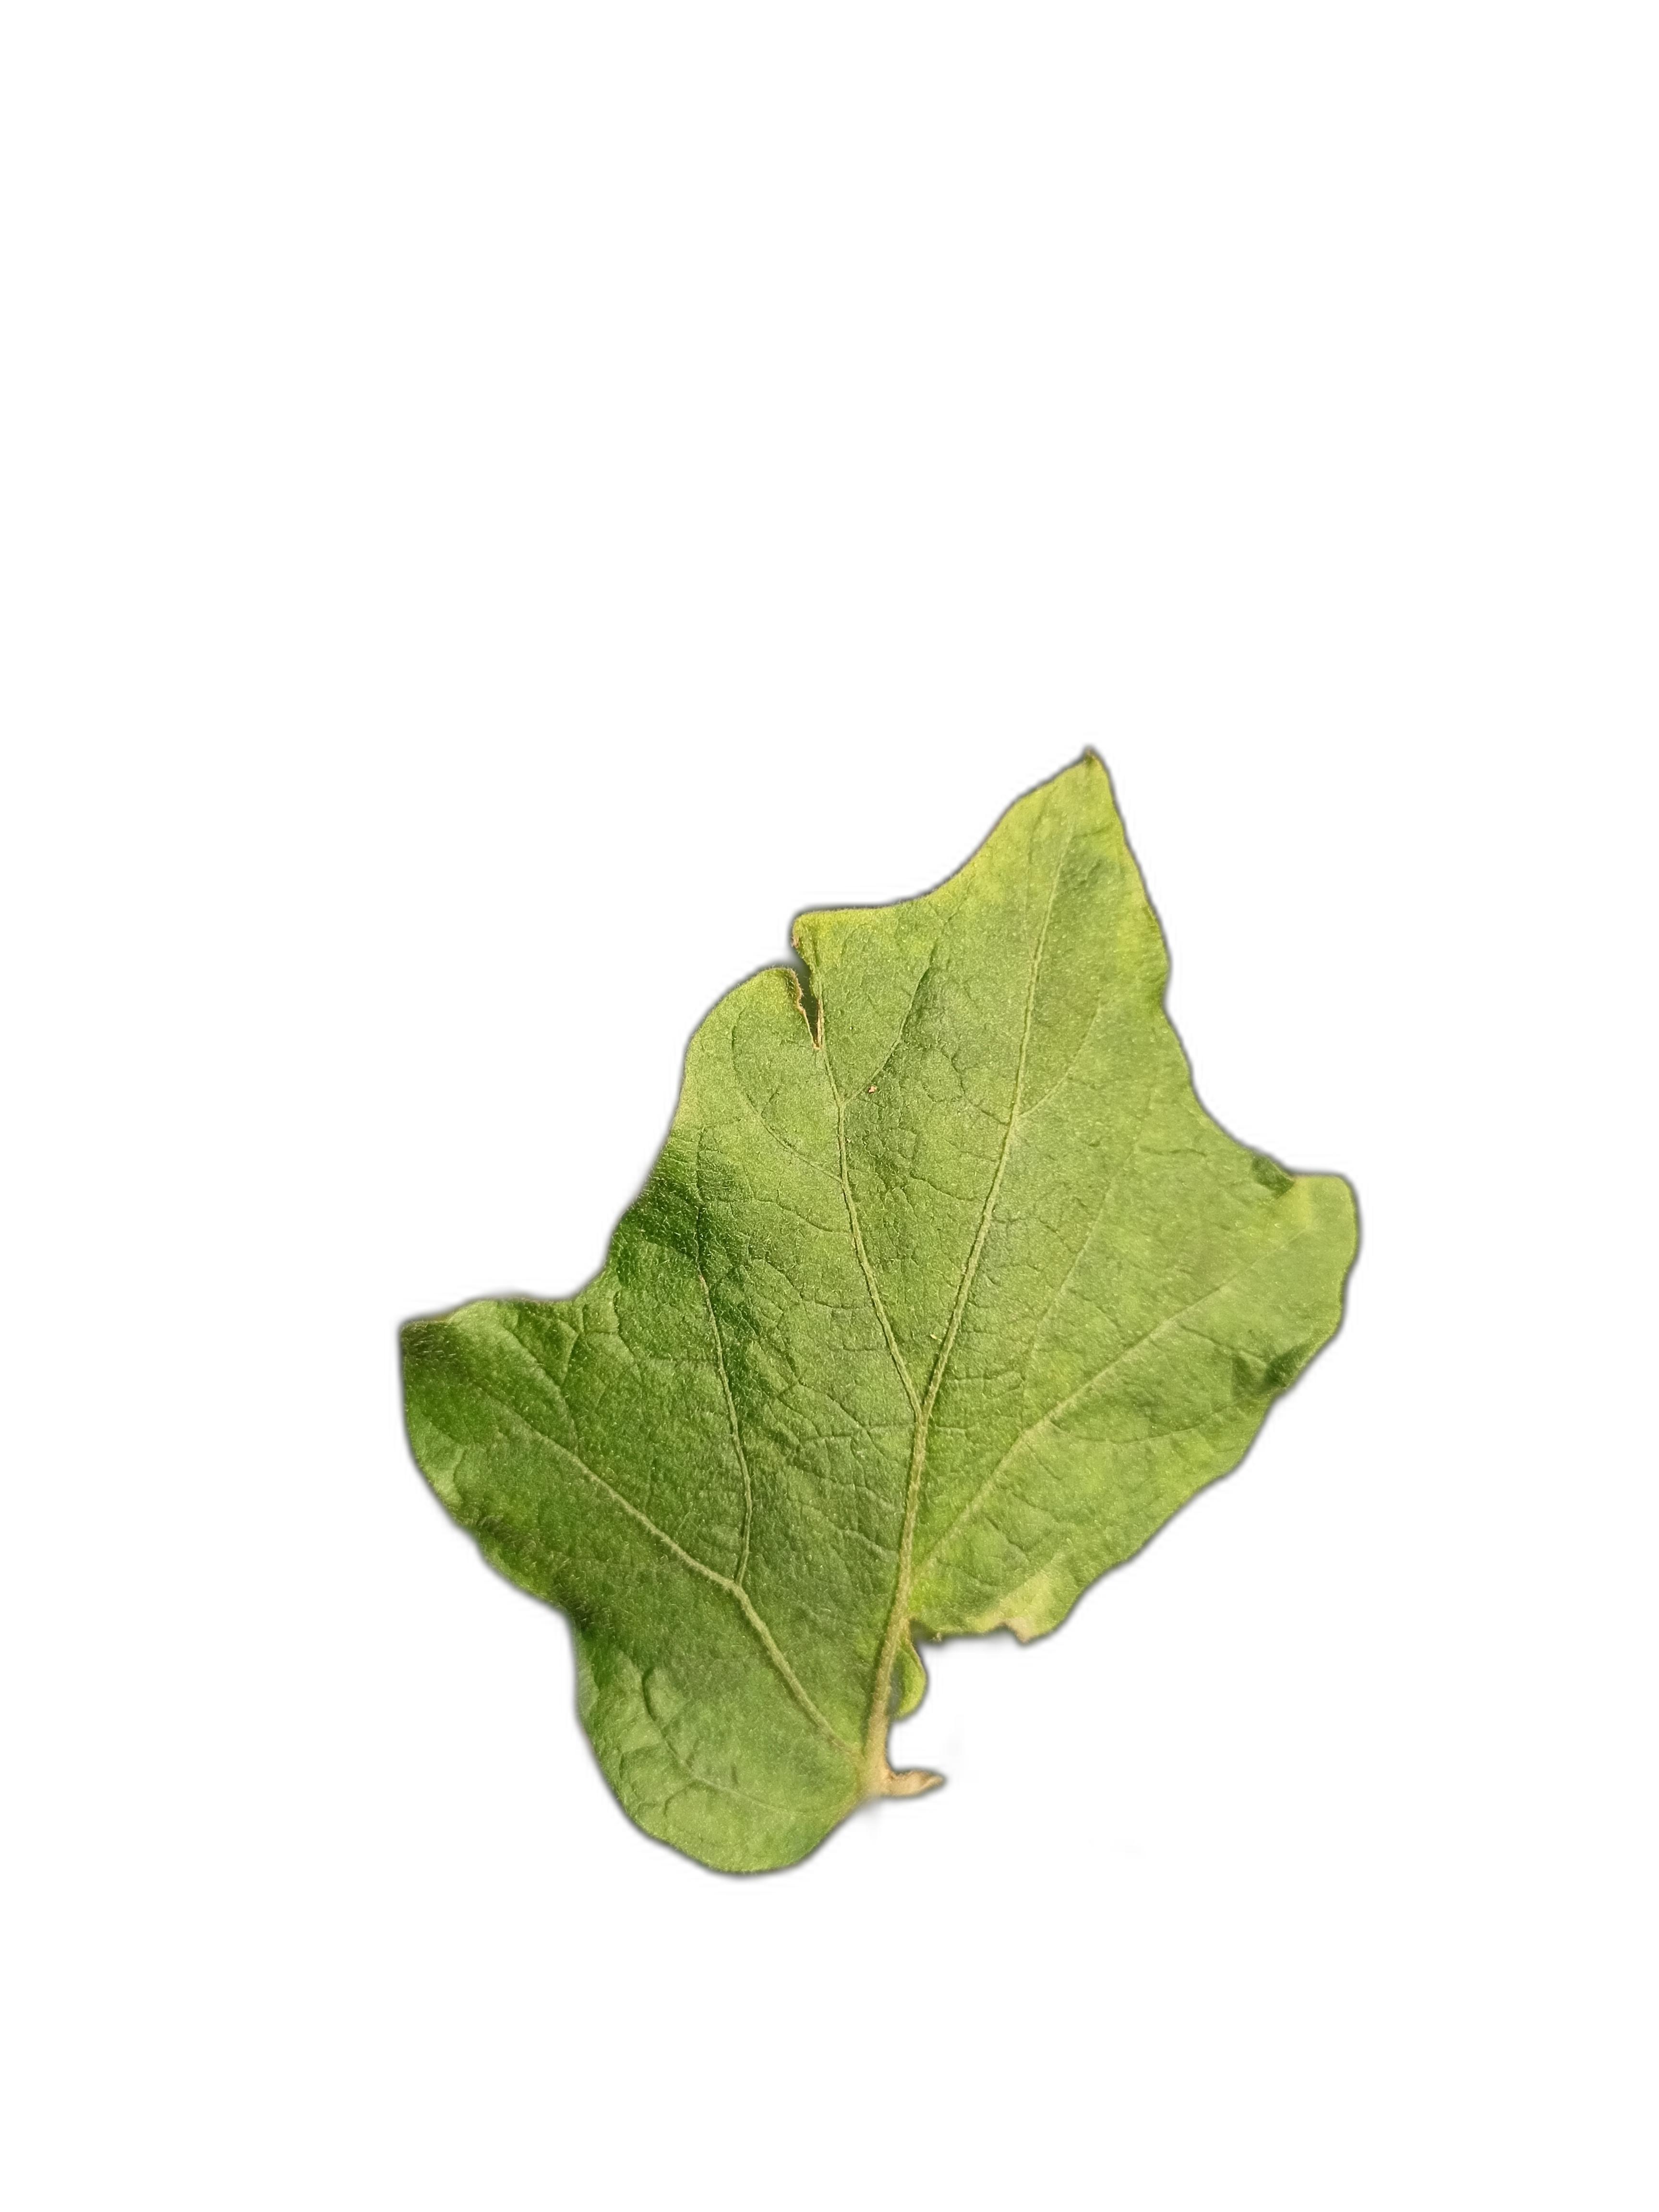
Label: Mosaic Virus Disease